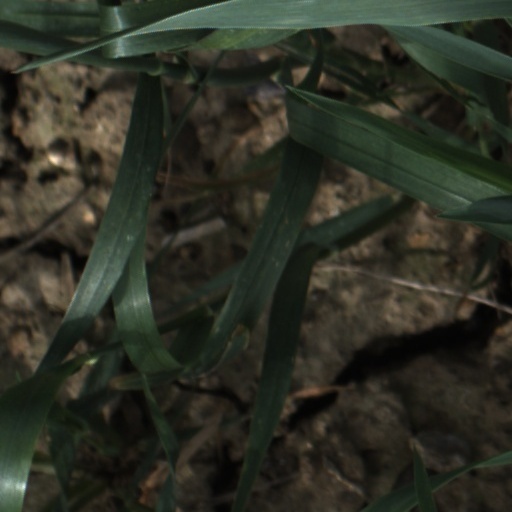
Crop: wheat